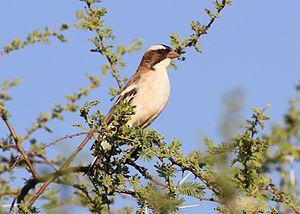
Le Mahali à sourcils blancs, également appelé Moineau-tisserin à sourcils blancs, est une espèce d'oiseaux de la famille des Passeridae.